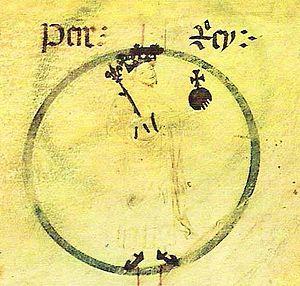
Pierre II d'Aragon dit « le Catholique », né c. 1174-1176 peut-être à Tarragone et mort le 12 septembre 1213 à la bataille de Muret, fut roi d'Aragon et comte de Ribagorce de 1196 à 1213 sous le nom de Pierre II, comte de Barcelone, de Gérone, de Besalú, de Pallars Jussà de 1196 à 1213 sous le nom de Pierre Iᵉʳ de Barcelone, comte de Gévaudan de 1196 à 1213, seigneur de Montpellier et baron d'Aumelas de 1204 à 1213.